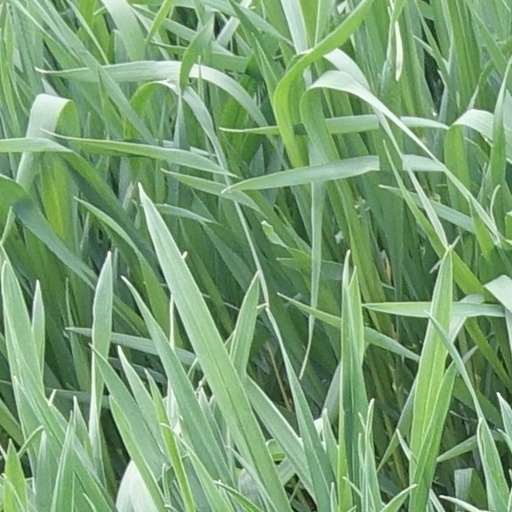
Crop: wheat